Pinchot Institute for Conservation

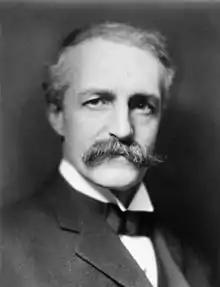
Gifford Pinchot, 1909, by Pirie MacDonald, when Pinchot was the first Chief of the United States Forest Service.

As Gifford Pinchot wrote in his book, "Breaking New Ground", "Conservation is the foresighted utilization, preservation and/or renewal of forests, waters, lands and minerals for the greatest good of the greatest number for the longest time."